List of names for the biblical nameless

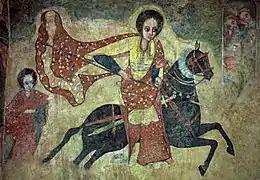
An Ethiopian fresco of the Queen of Sheba travelling to Solomon.

Appears in the Bible at: 1 Kings 10; 2 Chronicles 9